Occupation of the Rhineland

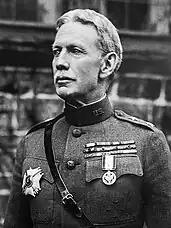
Henry T. Allen, commander-in-chief of the American occupation army in the Rhineland

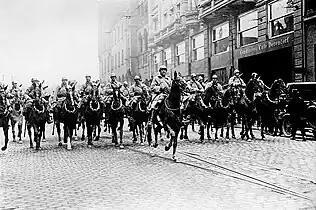
French troops entering Essen during the occupation of the Ruhr

The Inter-Allied Rhineland High Commission (IARHC), which had its headquarters in Koblenz, was led by Paul Tirard, the French high commissioner. It was conceived as a civil authority independent of the governments supporting it. Because the United States Senate did not ratify the Treaty of Versailles, the American representative, General Henry Tureman Allen, was only an unofficial observer on the Commission, although either he or a deputy attended all Commission meetings, and when Allen attended he expressed his opinions freely. At the request of the state of Prussia, to which the majority of the occupied territory belonged, German interests were represented by the newly created Reich Commissioner's Office for the Occupied Rhine Territories. The first Prussian state commissioner was Karl von Starck; he was succeeded in 1921 by . Bavaria also had a state commissioner, since a small part of its territory was also occupied.